Colombian identity card

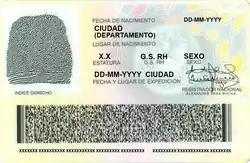
Back of yellow with holograms identity card. Issued from 2000 to 2020.

It has no header. The background, mostly yellow and pink, consists of curved patterns, and the Registrar's emblem inscribed in a white circle. On the back is the following information.